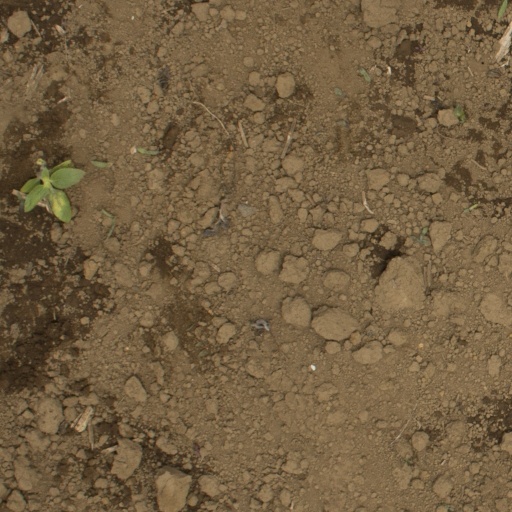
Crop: Jerusalem artichoke